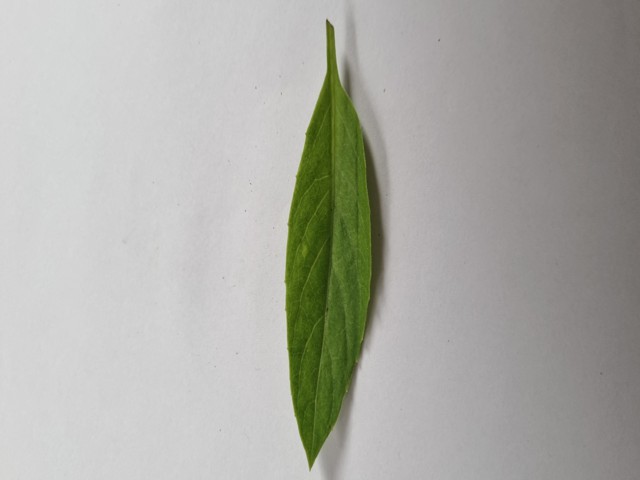
Plant: gainura